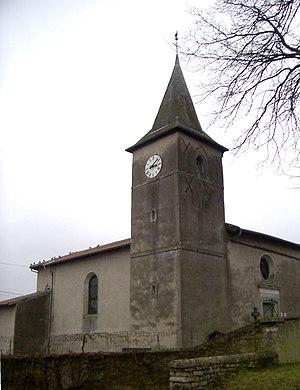
L'église Saint-Léger à Pierreville
Pierreville est une commune française située dans le département de Meurthe-et-Moselle en région Grand Est.